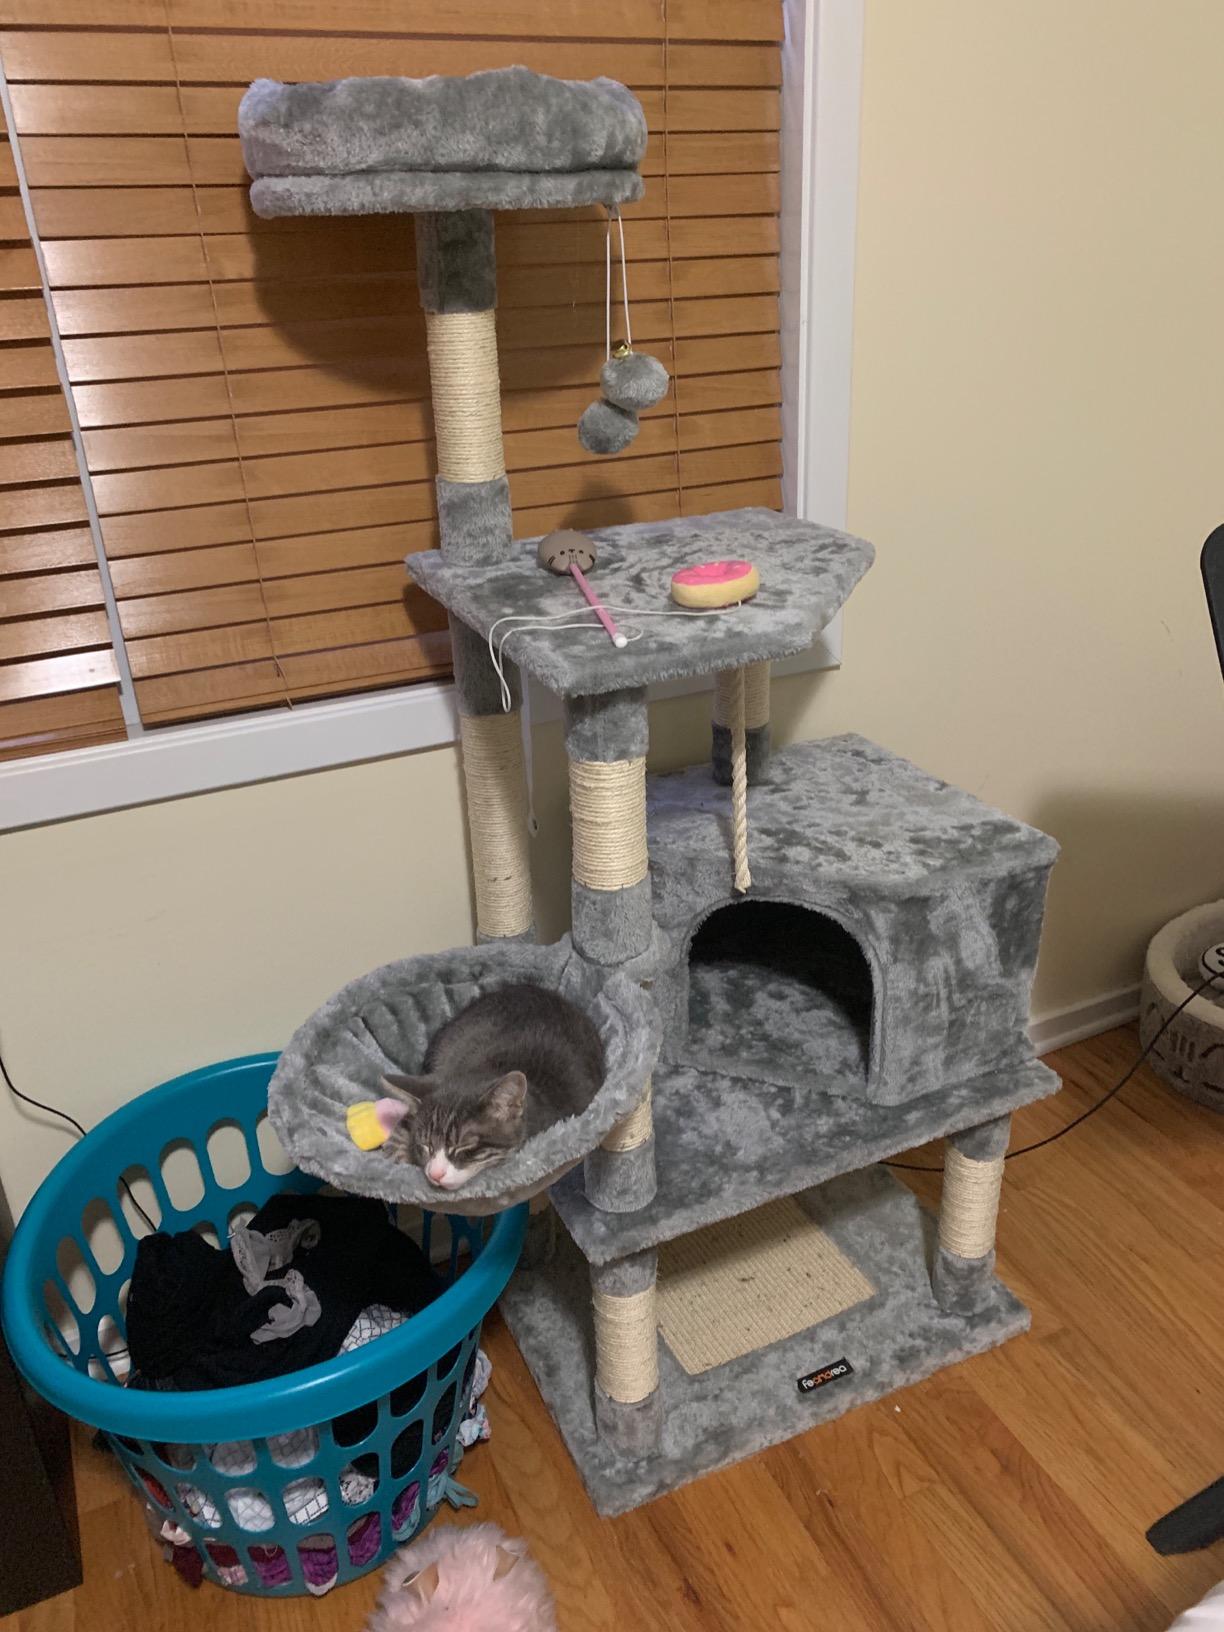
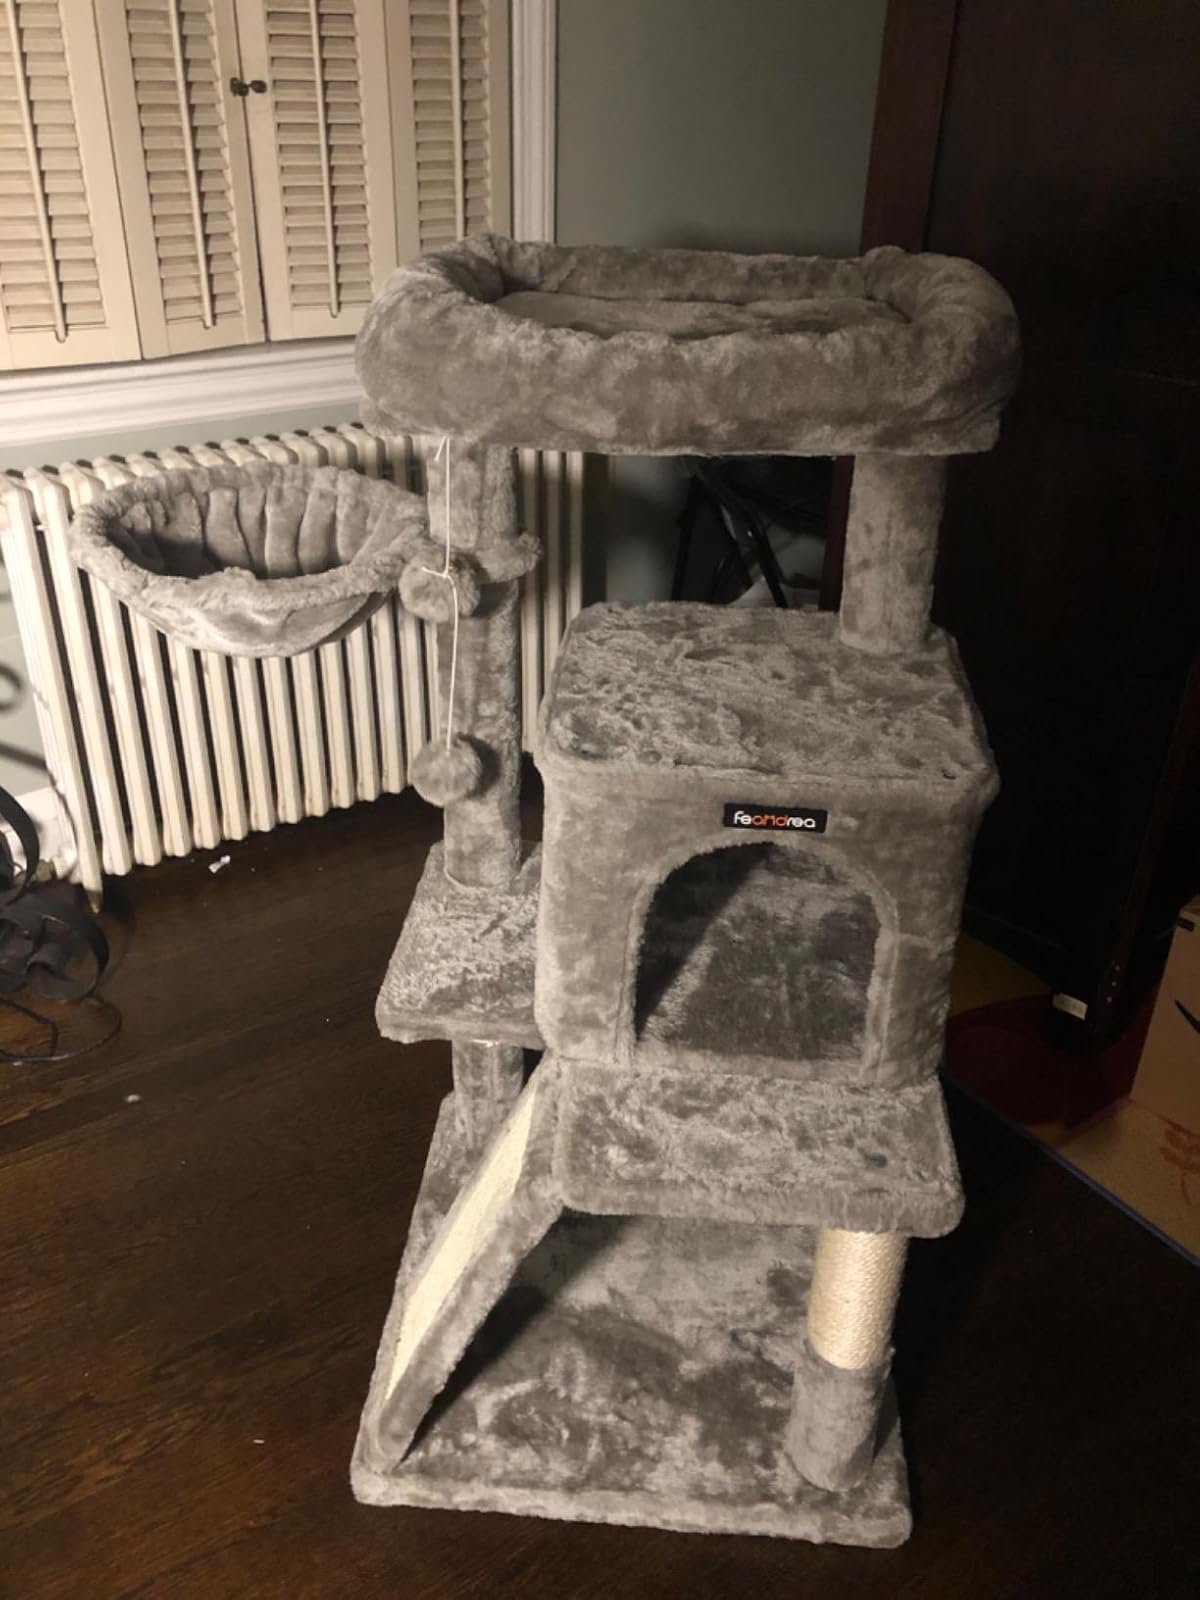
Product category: items_cat tree
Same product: no